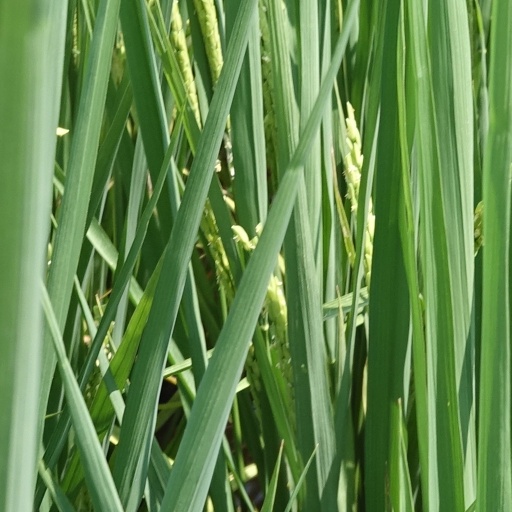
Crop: rice